I Corps (Australia)

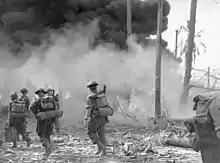
Members of the 7th Division at Balikpapan

For the operation, the corps was placed directly under General Douglas MacArthur's command, rather than being assigned to the US Eighth Army. Advanced elements of I Corps headquarters subsequently moved to Morotai Island in March 1945, followed by the remainder of the headquarters the following month. From there, they directed a series of amphibious landings that were carried out by the 7th and 9th Divisions at Tarakan, North Borneo and Balikpapan through May, June and July. In all locations, the objectives were captured, albeit against stronger-than-expected resistance in some cases, with commensurately heavy casualties, after which the Australians pushed further inland, carrying out mopping up operations. On Tarakan, the airfield was captured five days after the landing, but it was badly damaged and ultimately filled no role in subsequent operations. Meanwhile, in North Borneo, after operations to secure Labuan and Brunei had proved successful, a follow-up landing was made around Weston, with a subsequent advance towards Beaufort, which was captured after heavy engagement resulted in over 100 Japanese killed. By mid-July, the main resistance around Balkipapan and the coastal areas had been overcome, and the defending Japanese had withdrawn into the hills further inland.